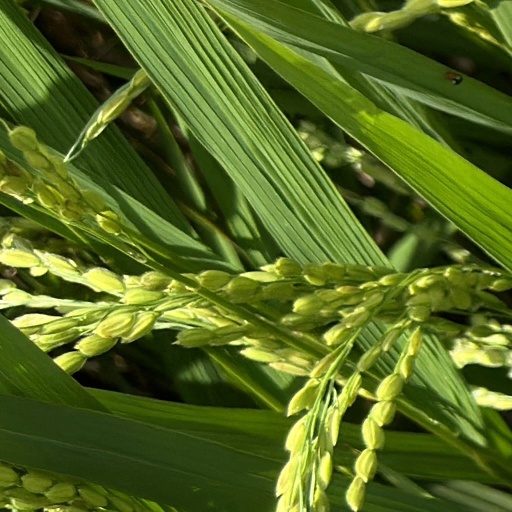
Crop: rice